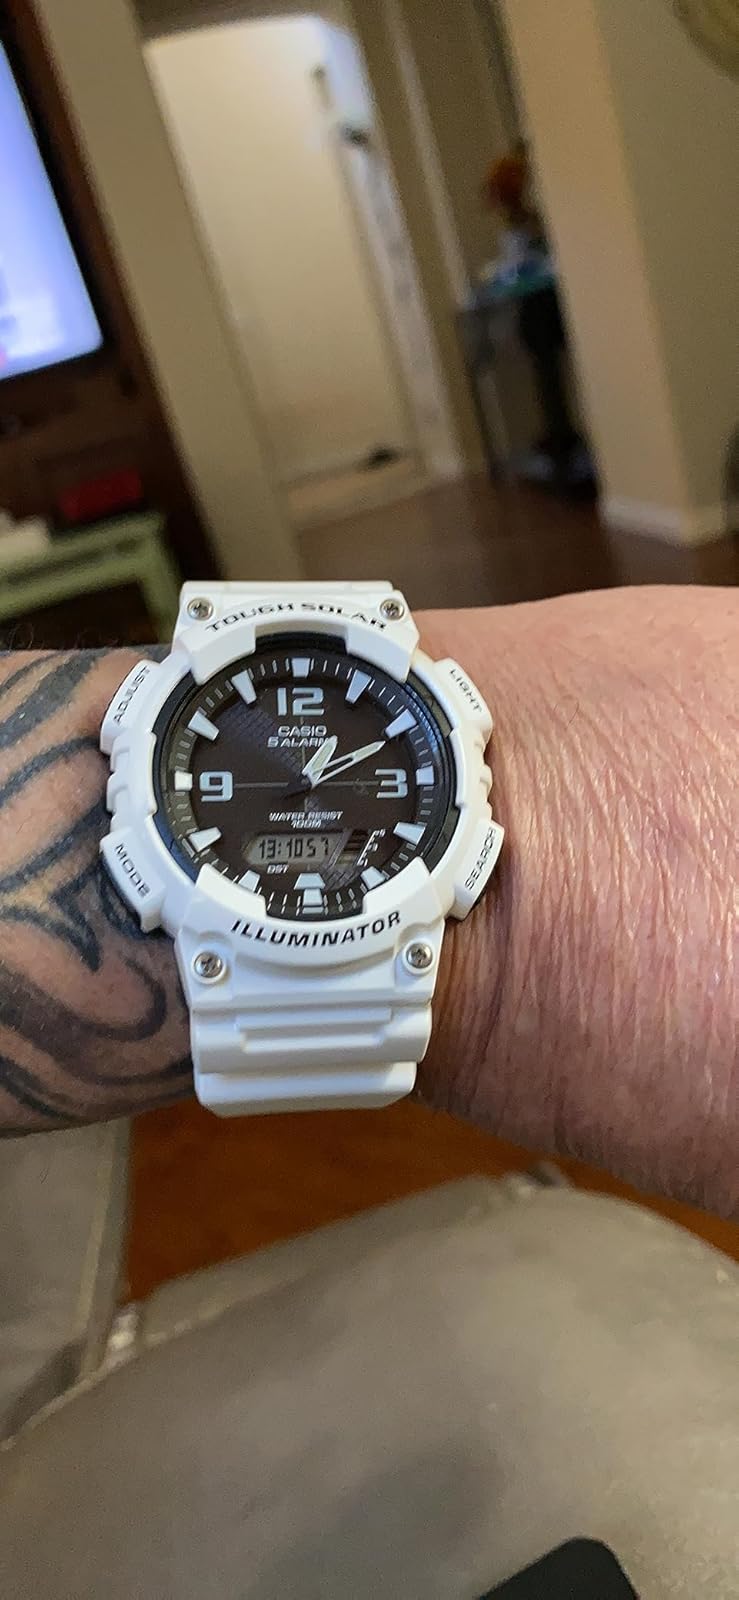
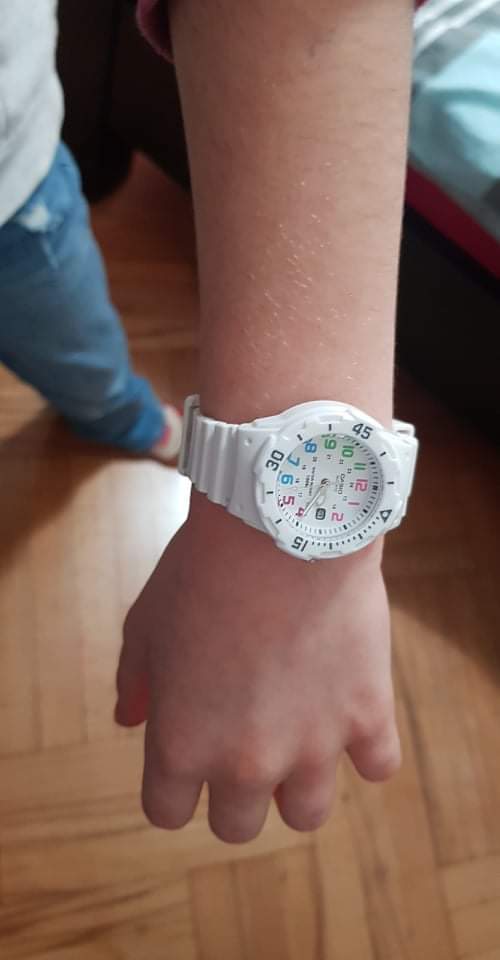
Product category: accessories_watch
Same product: no